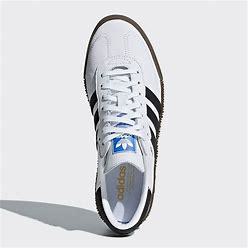
Brand: Adidas
Model: Sambarose